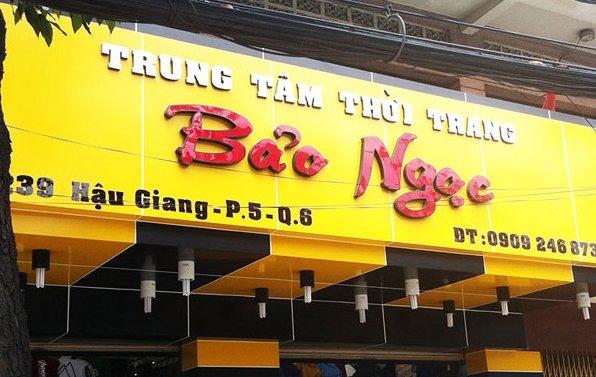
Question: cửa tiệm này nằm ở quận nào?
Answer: cửa tiệm này nằm ở quận 6